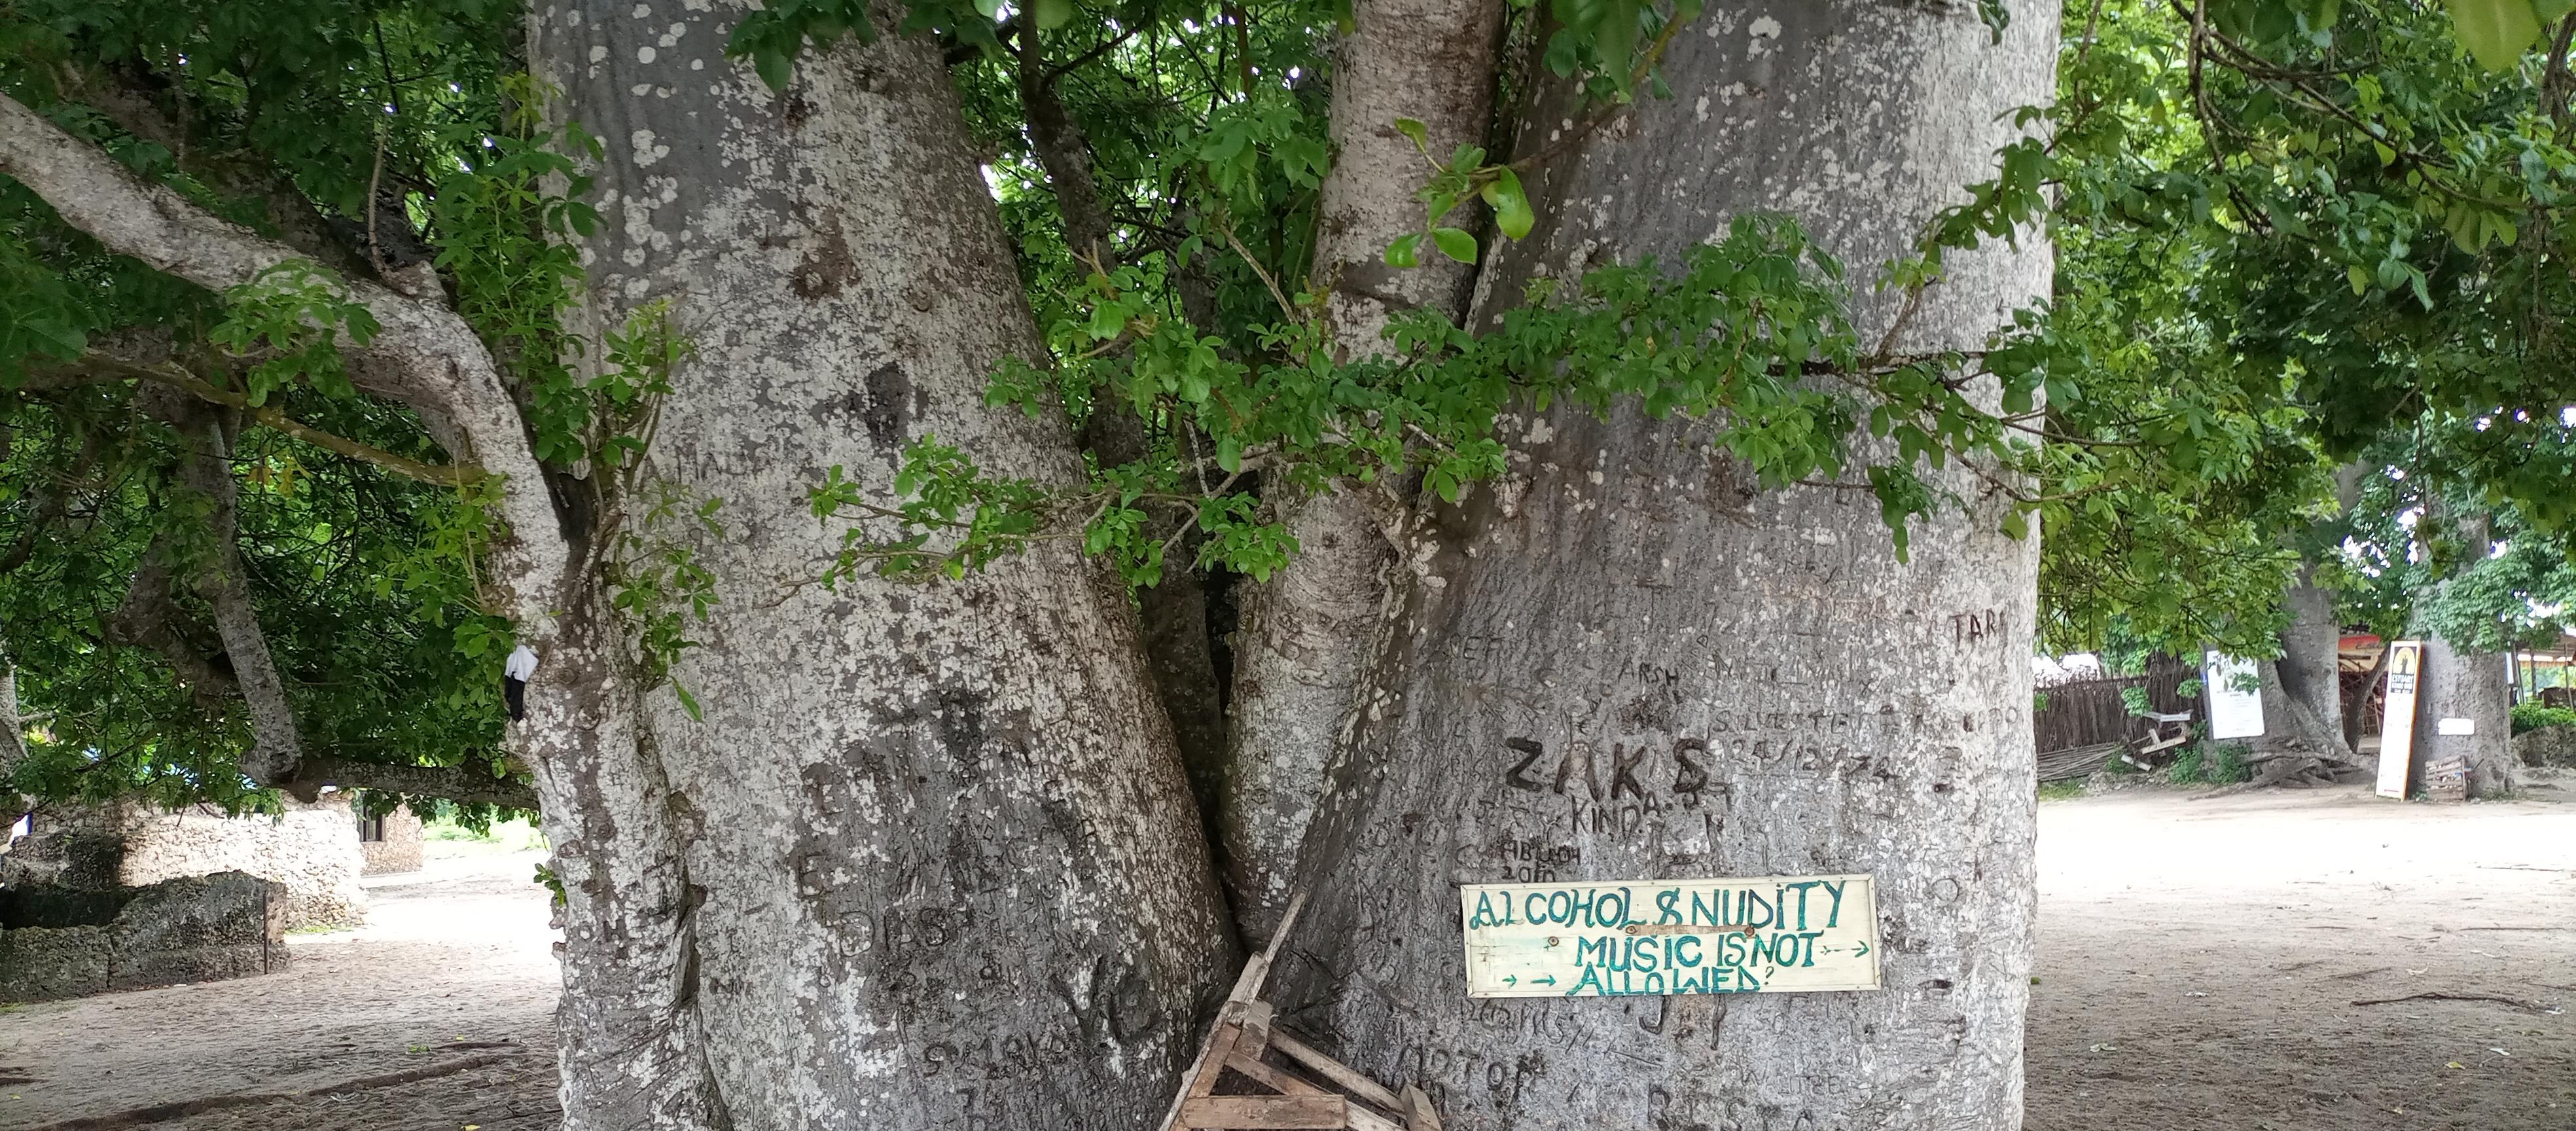
Mti huu mkubwa ukiwa umewekwa ilani iliyoandikwa na rangi ya kijani kibichi, inasema ya kwamba, pombe na muziki unaoonyesha utupu hauruhusiwi mahali hapo.